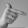
ASL letter: T